St. James Church, Barbados

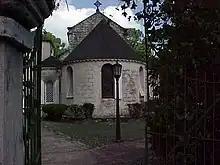
The Devil's Gate

Many of the original settlers and various noted Barbadians were laid to rest in the Church and its yard. The dates on the grave stones, vaults and memorial plaques reflect this history.